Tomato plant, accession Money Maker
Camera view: horizontal (90 deg, fisheye); turntable rotation: 60 degrees
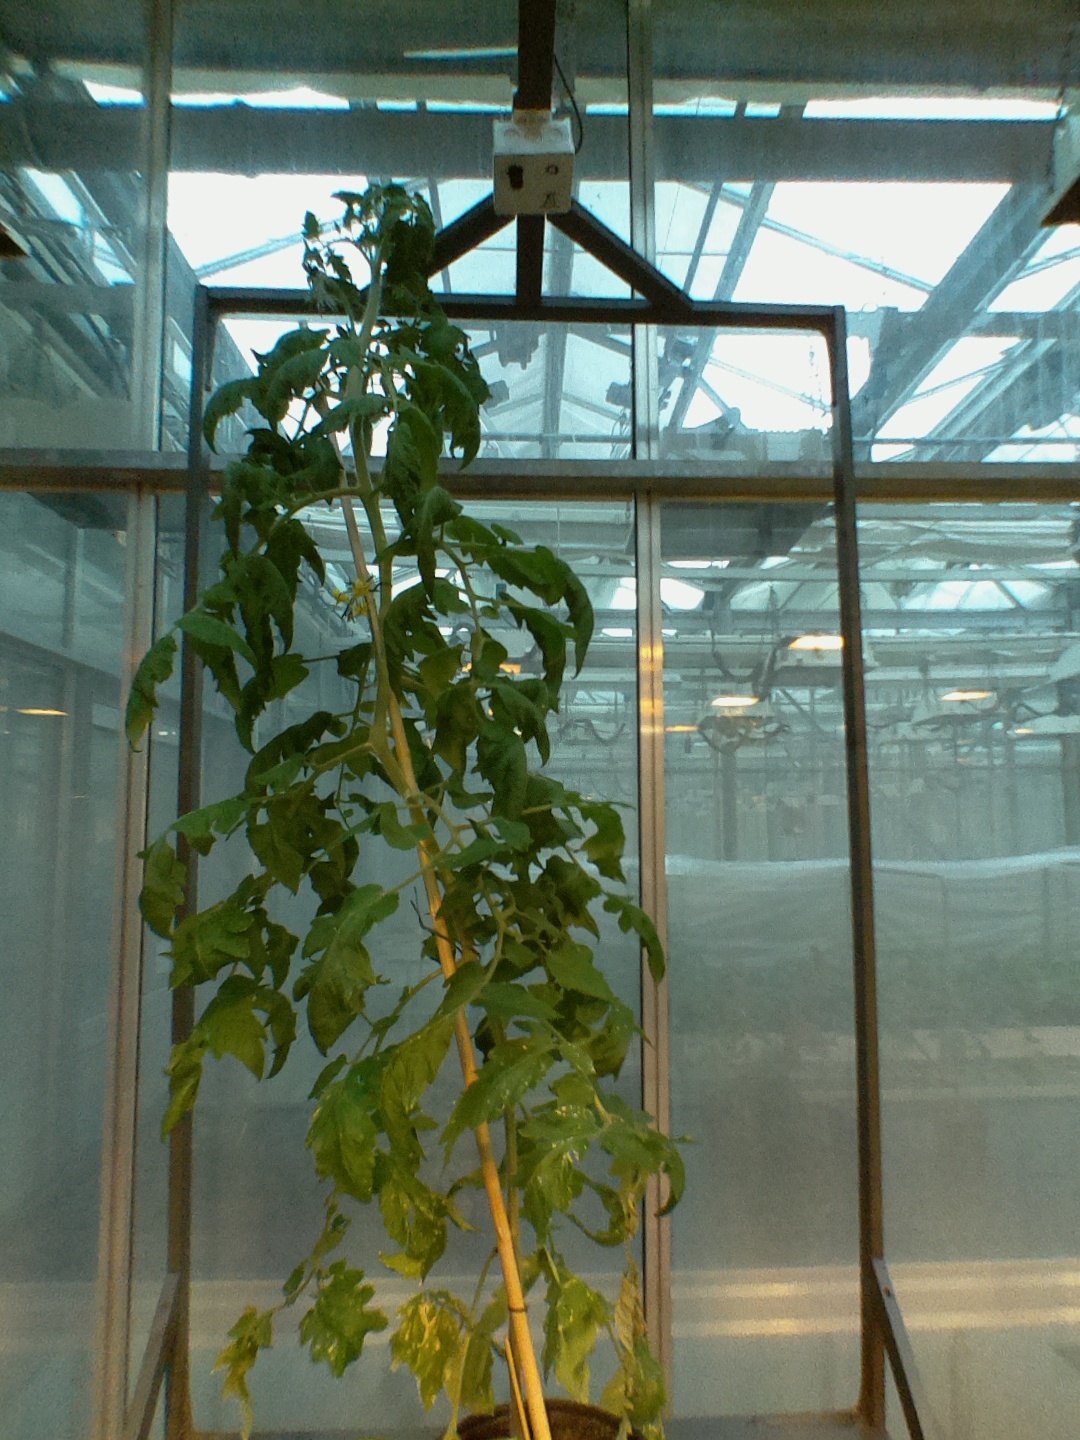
BBCH growth stage 69: End of flowering, 90%-100% of flowers open, more petals falling